Nabi Samwil

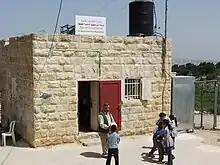
School in Nabi Samwil

Since the 1967 Six-Day War, Nabi Samwil has been under Israeli occupation.